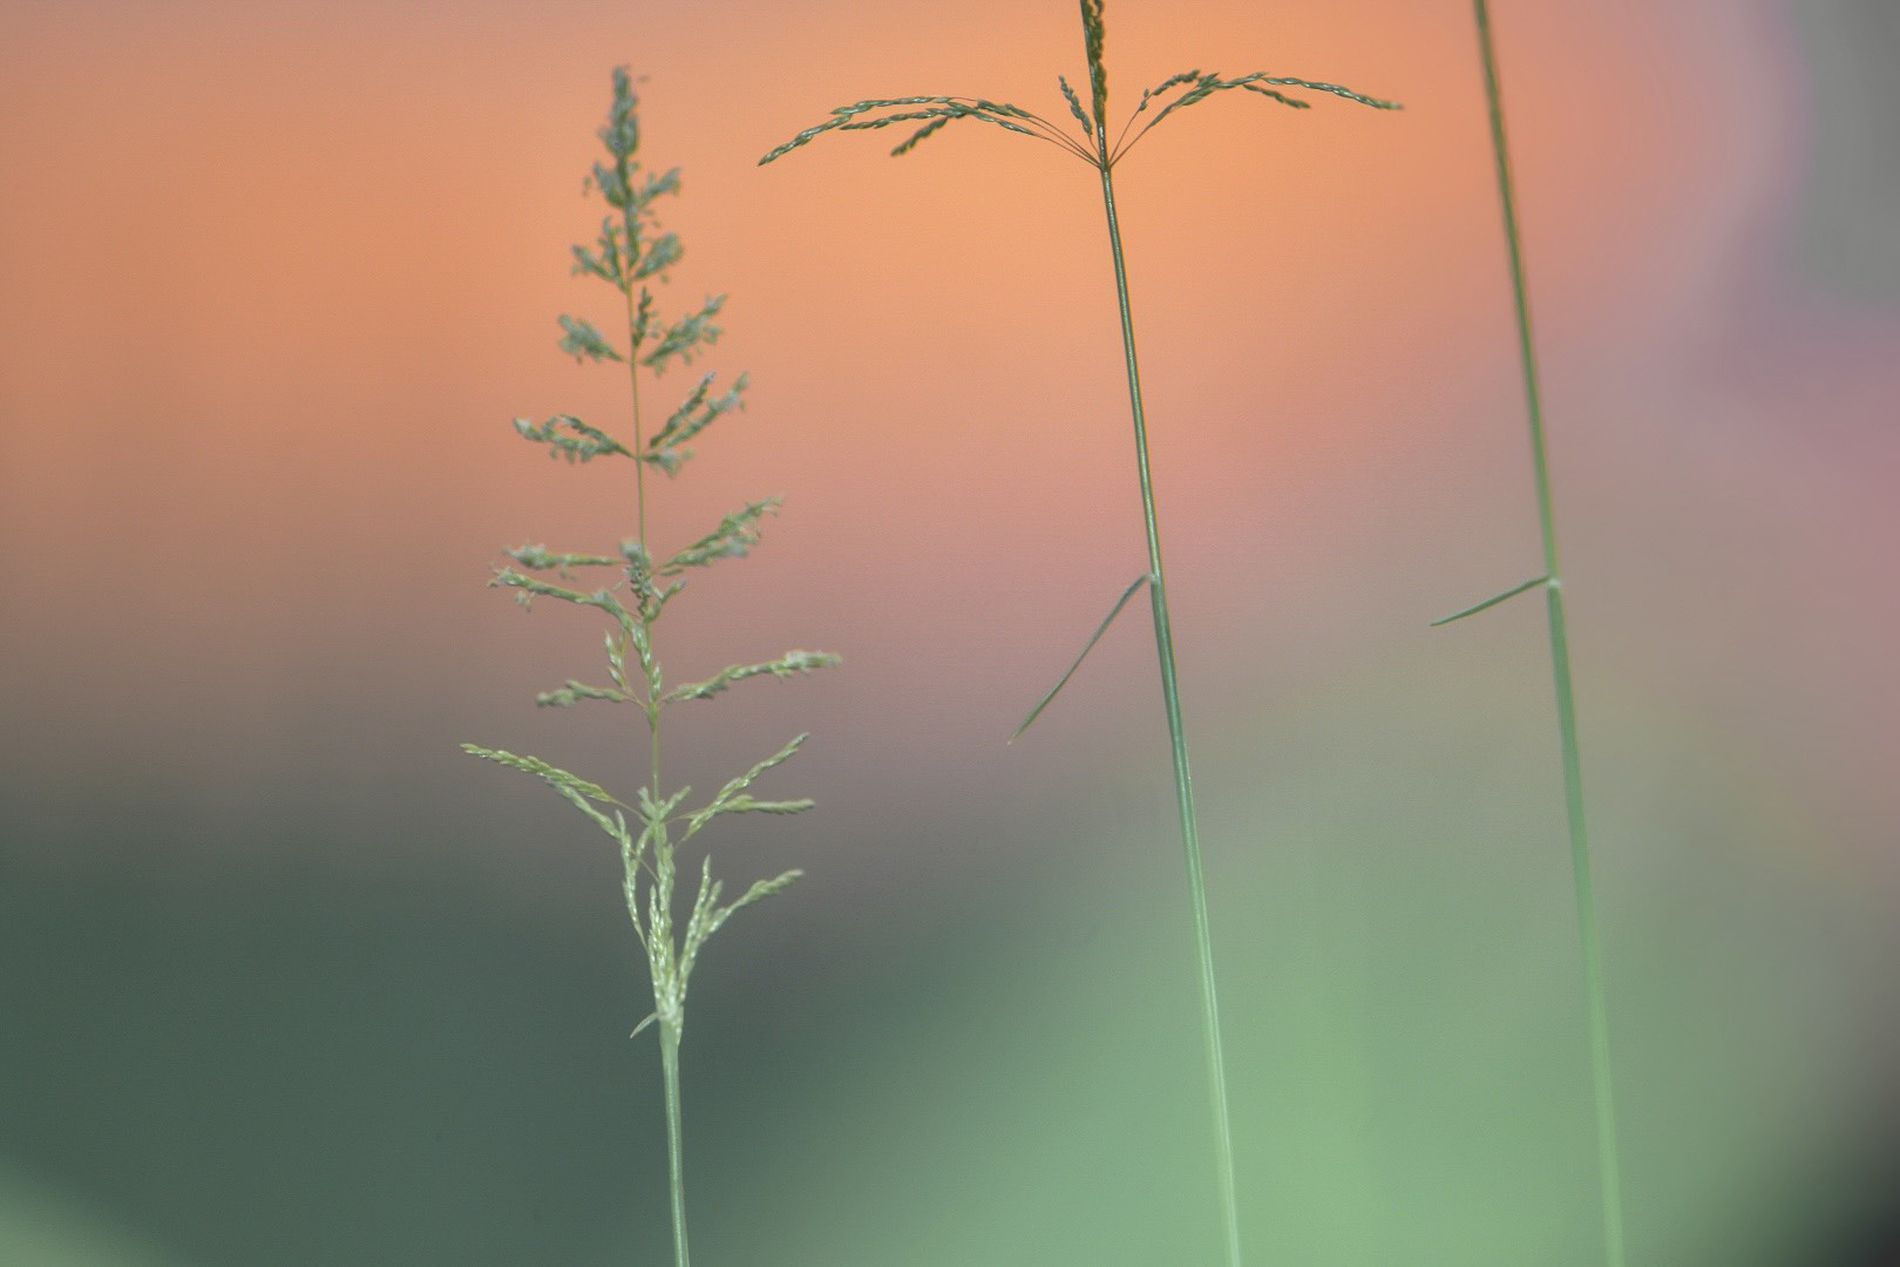
Sunset Serenity
Close-up of delicate grass stems against a softly blurred sunset background, blending warm orange and cool green hues in a peaceful scene
Macro shot The shallow depth of field isolates the slender grass stems, emphasizing their slender details. The background fades from warm peach to soft greens, creating a dreamy and serene atmosphere, reminiscent of the serenity of a serene evening
Labels: Grass, Plant, Reed, Green, Vegetation, Outdoors, Nature, Agropyron, Tree, Lawn, Leaf, Weed, Blurred Background
Camera: NIKON CORPORATION NIKON D3400
Lens: 55.0-300.0 mm f/4.5-5.6
Aperture: F5.6
Exposure: 1/200 sec
ISO: 360
Focal length: 280